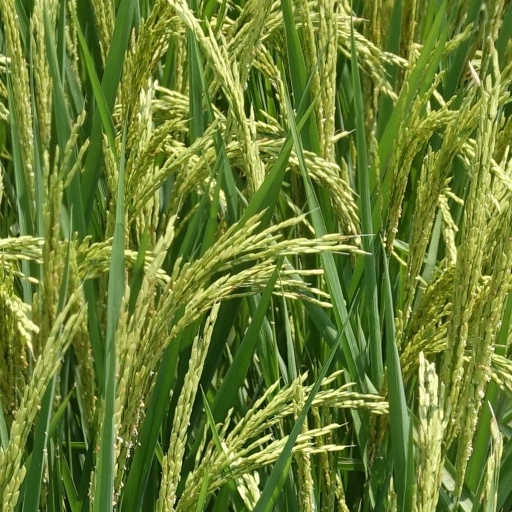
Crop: rice